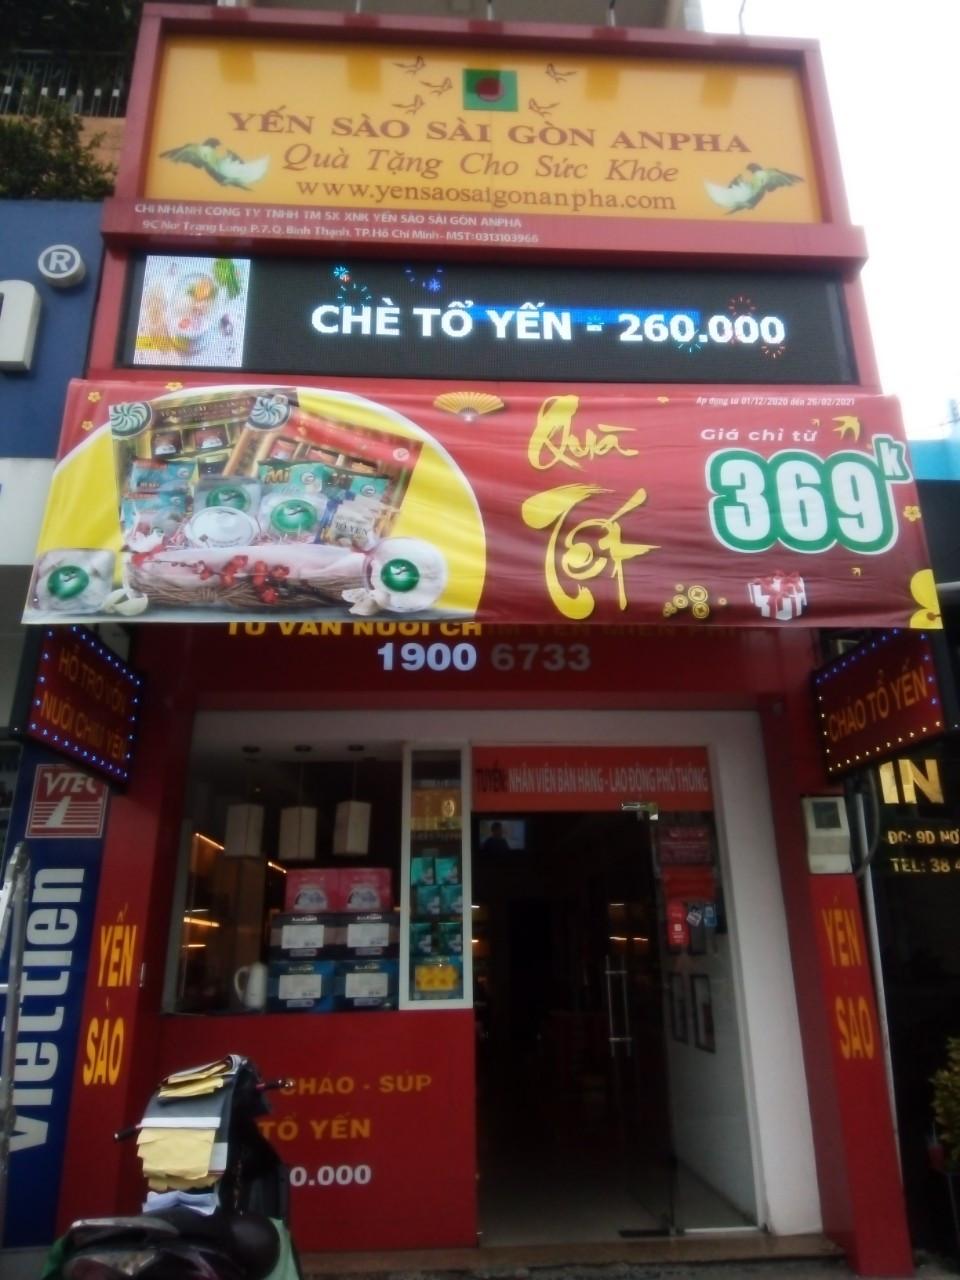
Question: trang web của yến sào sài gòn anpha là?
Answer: www. yensaosaigonanpha. com